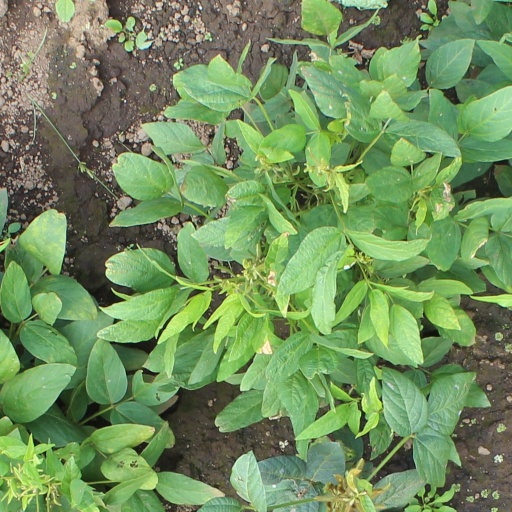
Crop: soybean